Line 1 (Nizhny Novgorod Metro)

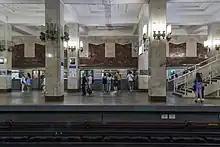
Moskovskaya station

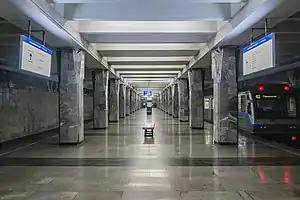
Avtozavodskaya station

Avtozavodskaya Line is a line of the Nizhny Novgorod Metro and bears the abbreviation M1. The line opened in 1985 and crosses the city on a northwest-southeast axis. It comprises 11 stations and of track and is thus about four times as long as the Line 2 (M2). The train station Moskovskaya is the second station, which does not cross, but only touches.